Mockingjay

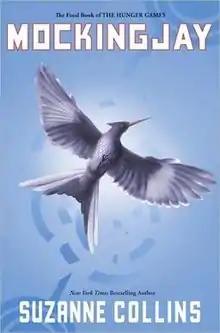
North American first edition cover

Mockingjay is a 2010 dystopian young adult fiction novel by American author Suzanne Collins. It is chronologically the last installment of "The Hunger Games" series, following 2008's "The Hunger Games" and 2009's "Catching Fire". The book concludes the story of Katniss Everdeen, who agrees to unify the districts of Panem in a rebellion against the tyrannical Capitol.